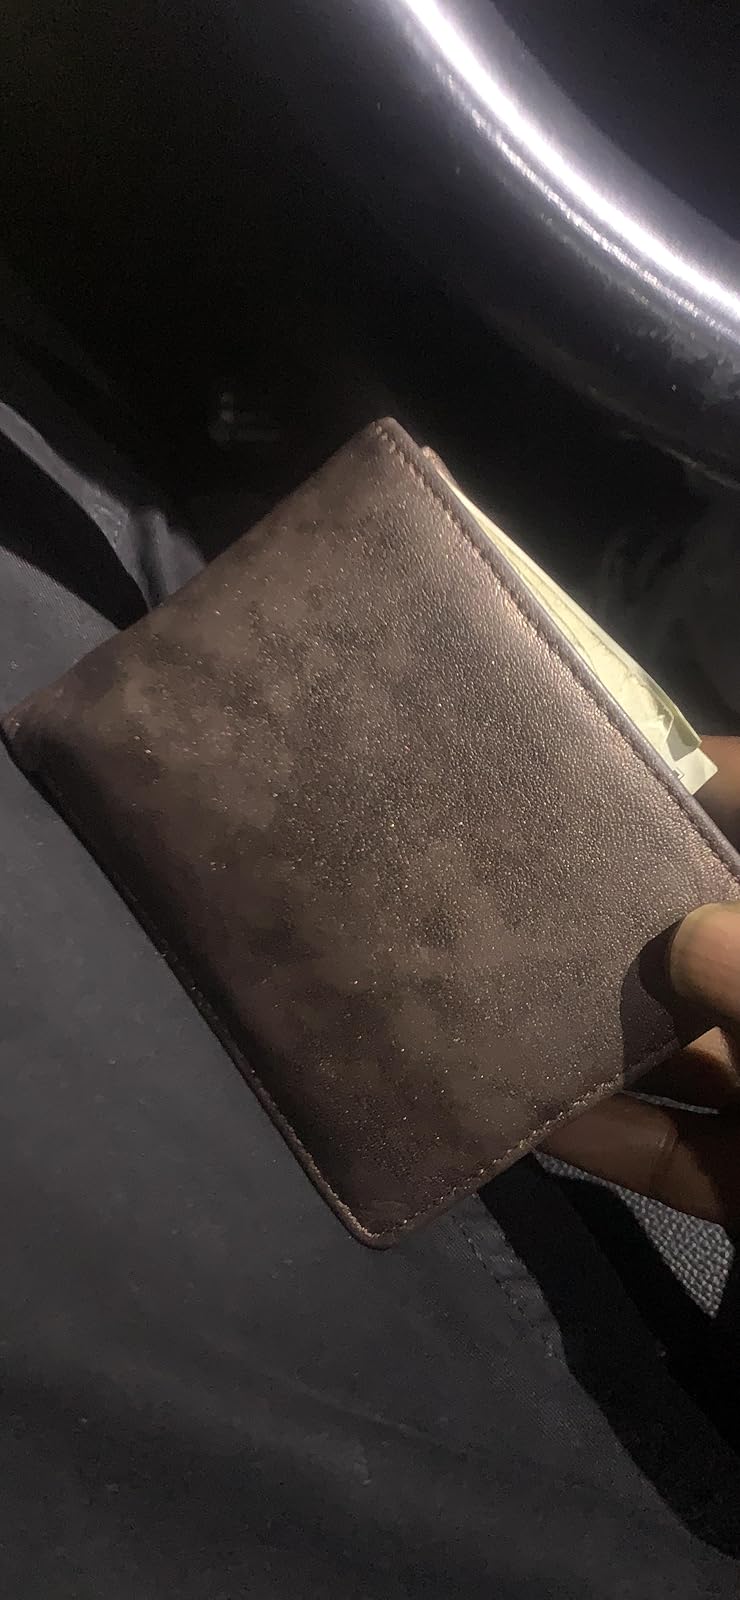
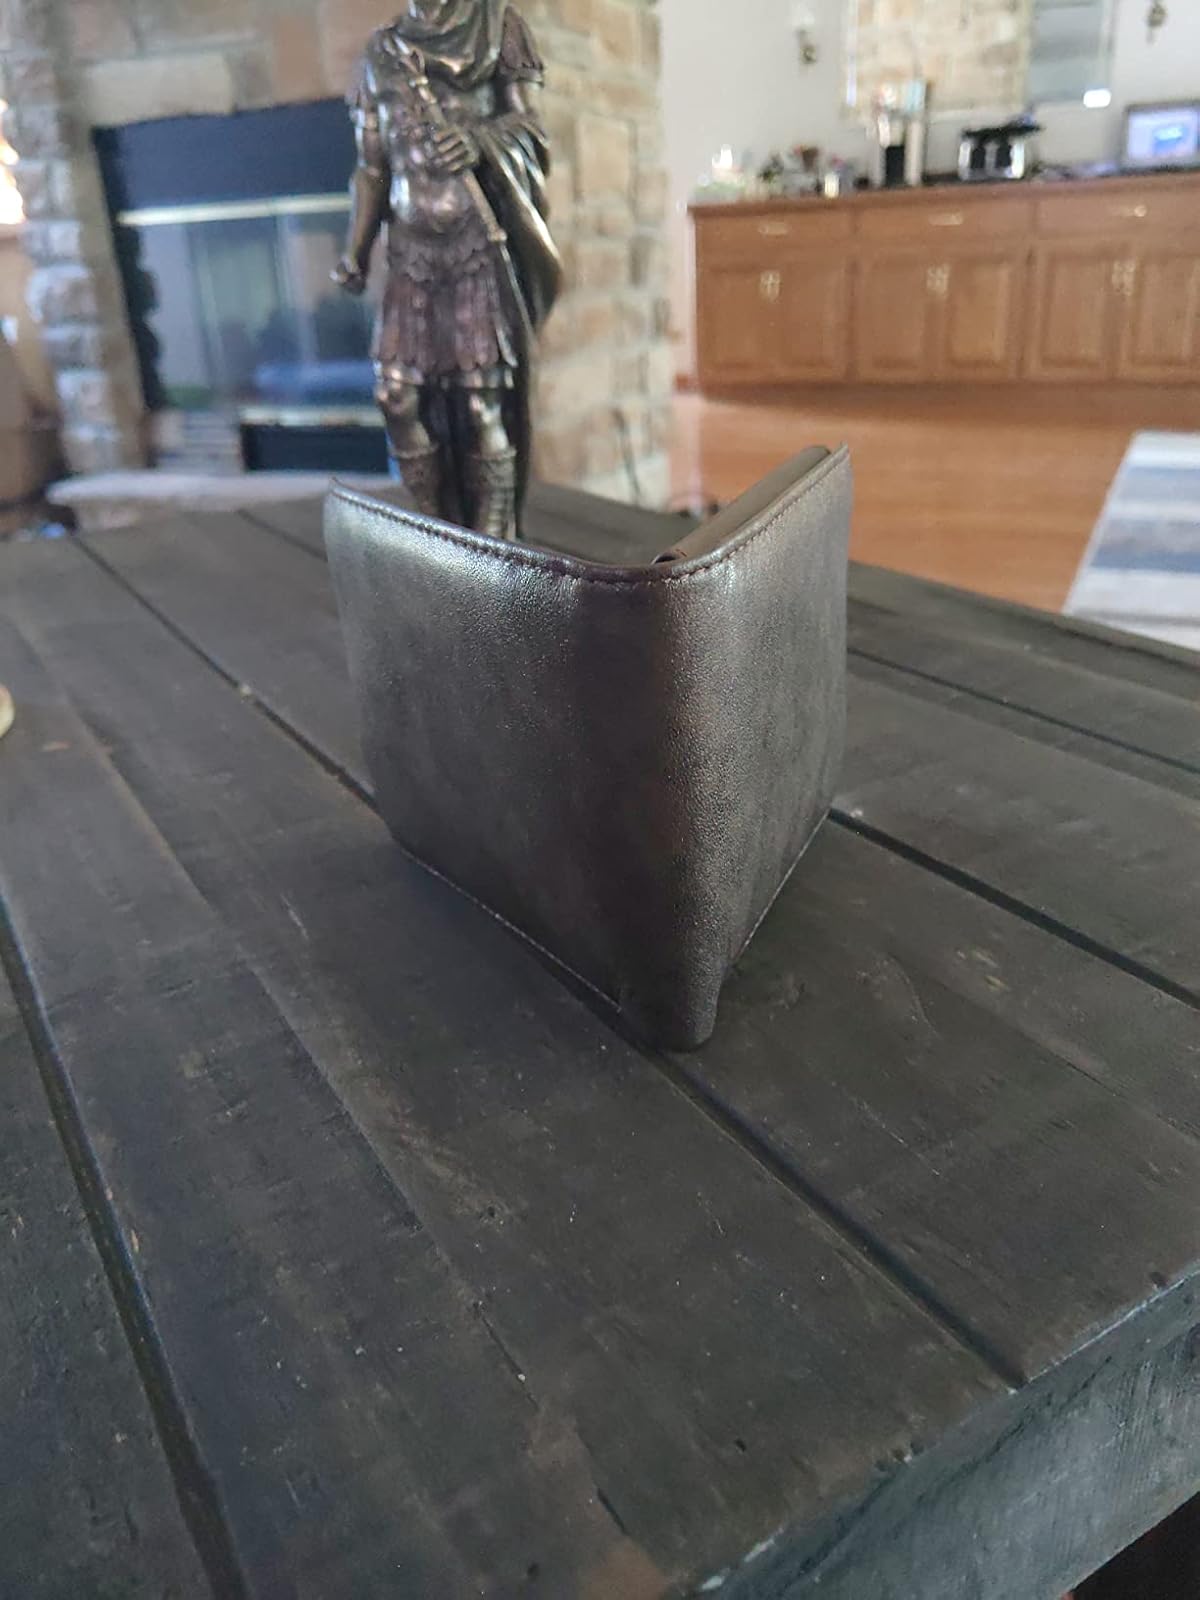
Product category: accessories_wallet
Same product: yes